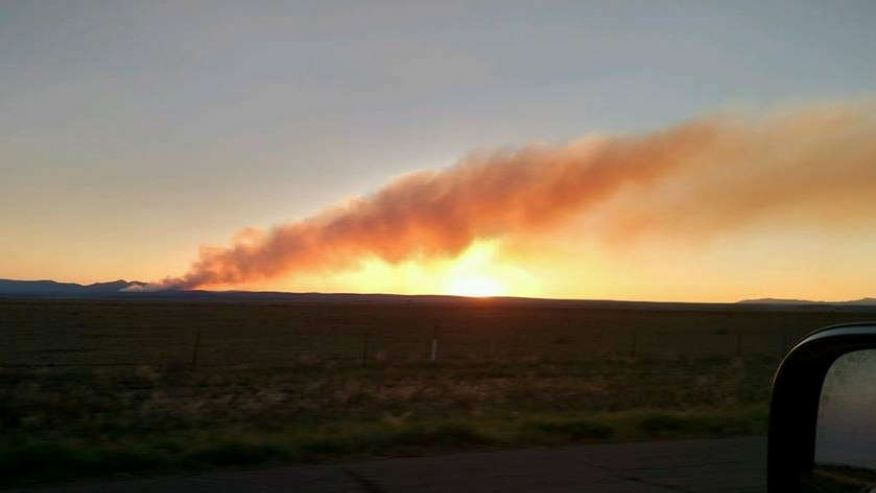
Fire: no
Smoke: yes